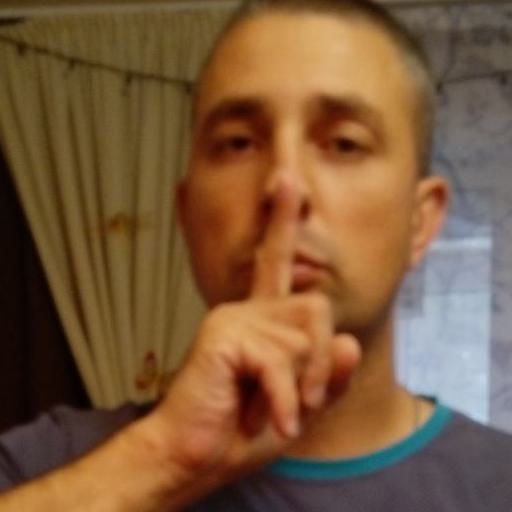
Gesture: mute